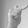
ASL letter: T